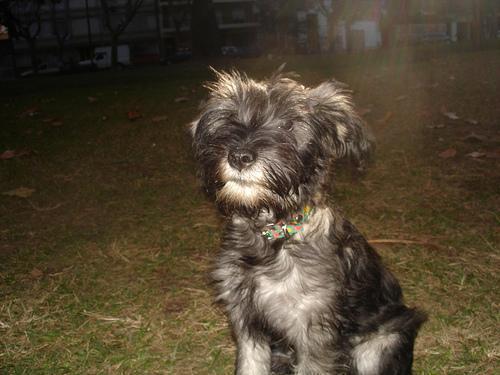
standard_schnauzer